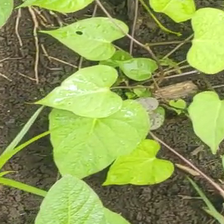
Weed species: Obscure_morning _glory(Ipomoea obscura)